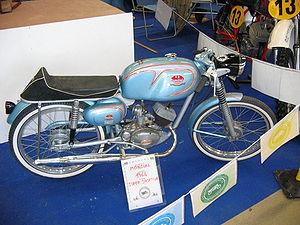
FB Mondial est une marque de motocyclettes italienne fondée en 1929 à Milan, en Lombardie.